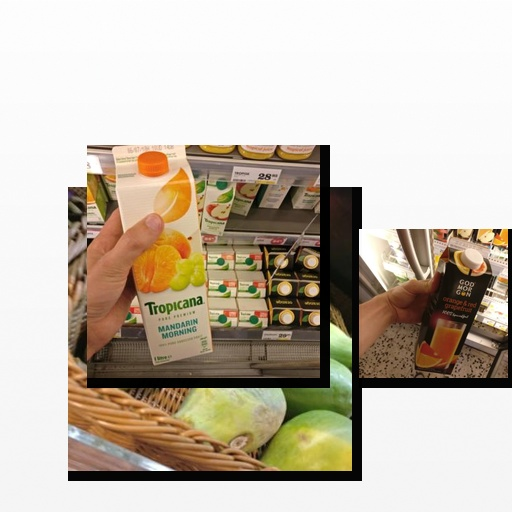
Food items: grapefruit_juice, mandarin_juice, papaya